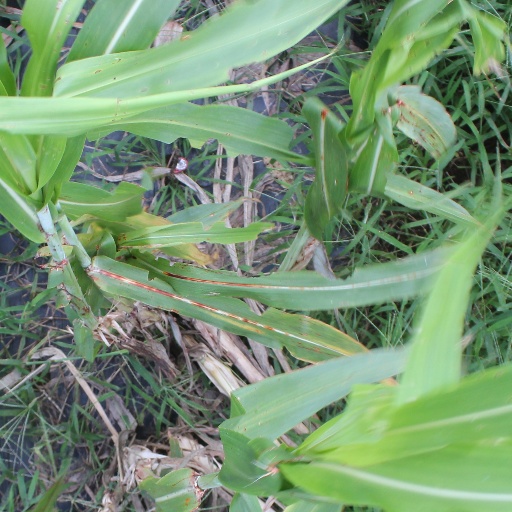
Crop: sorghum